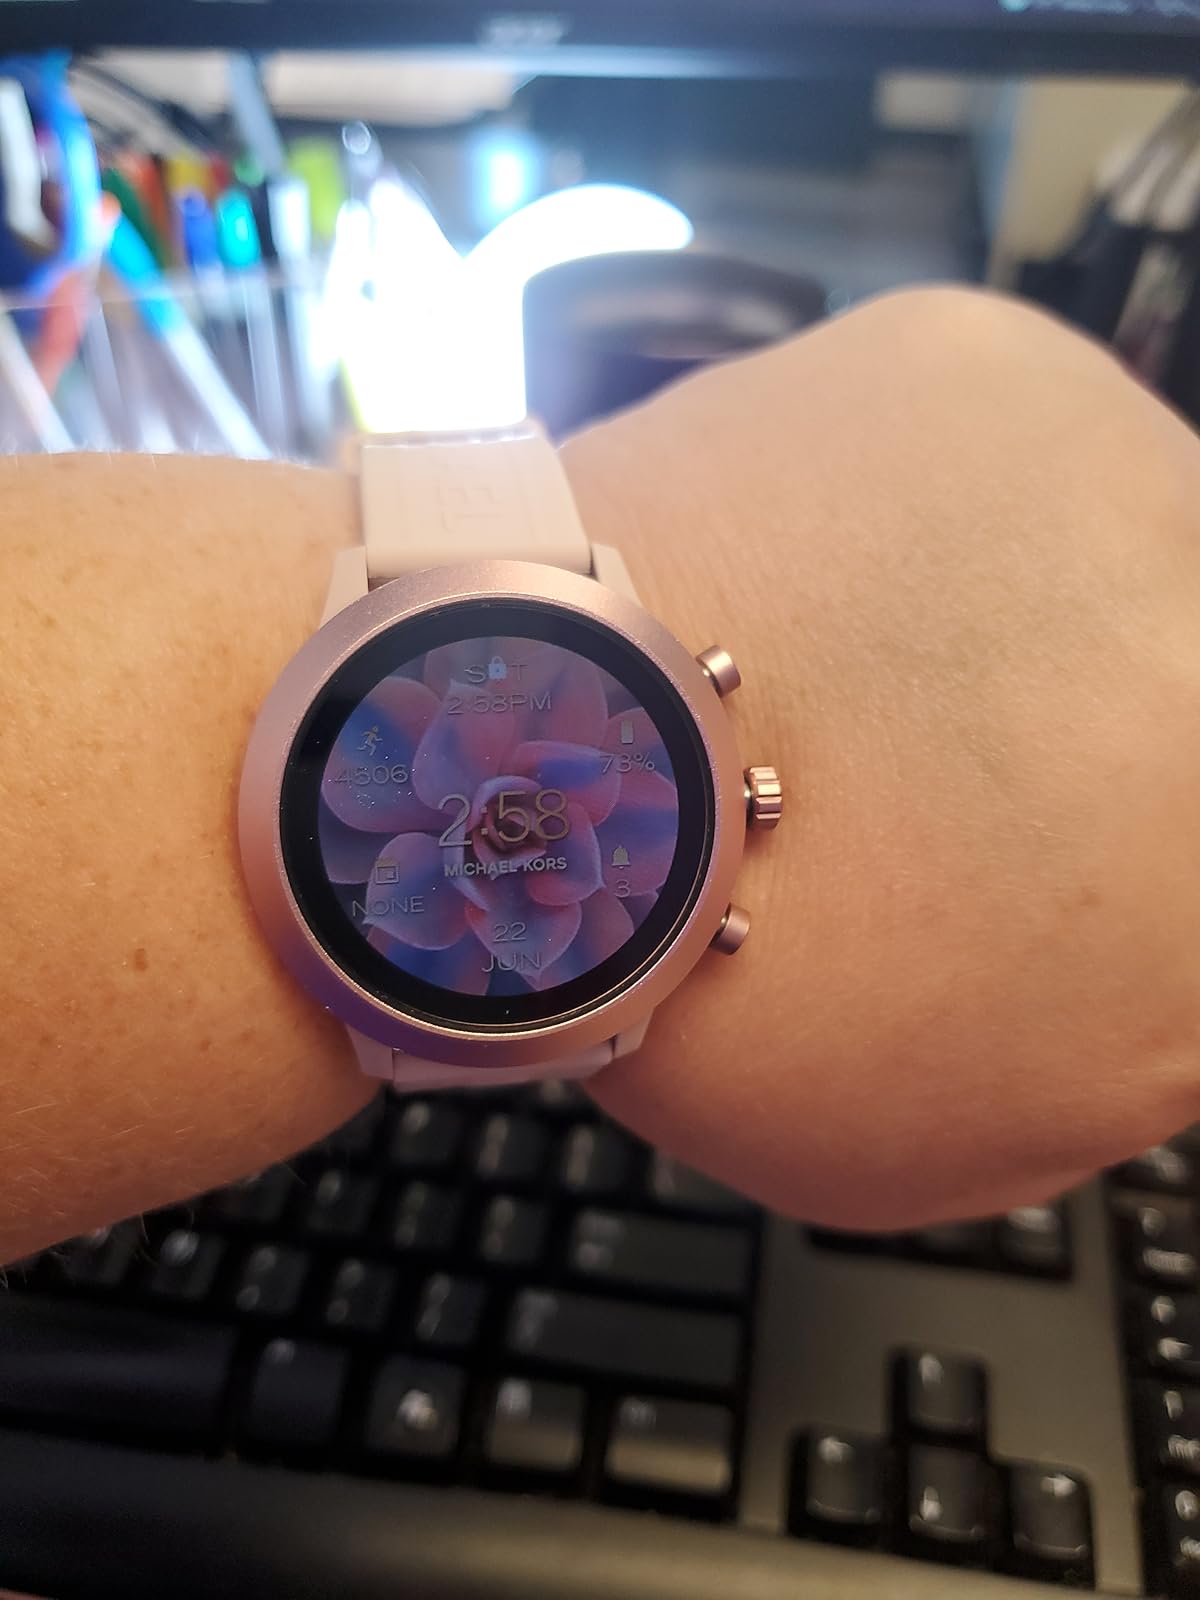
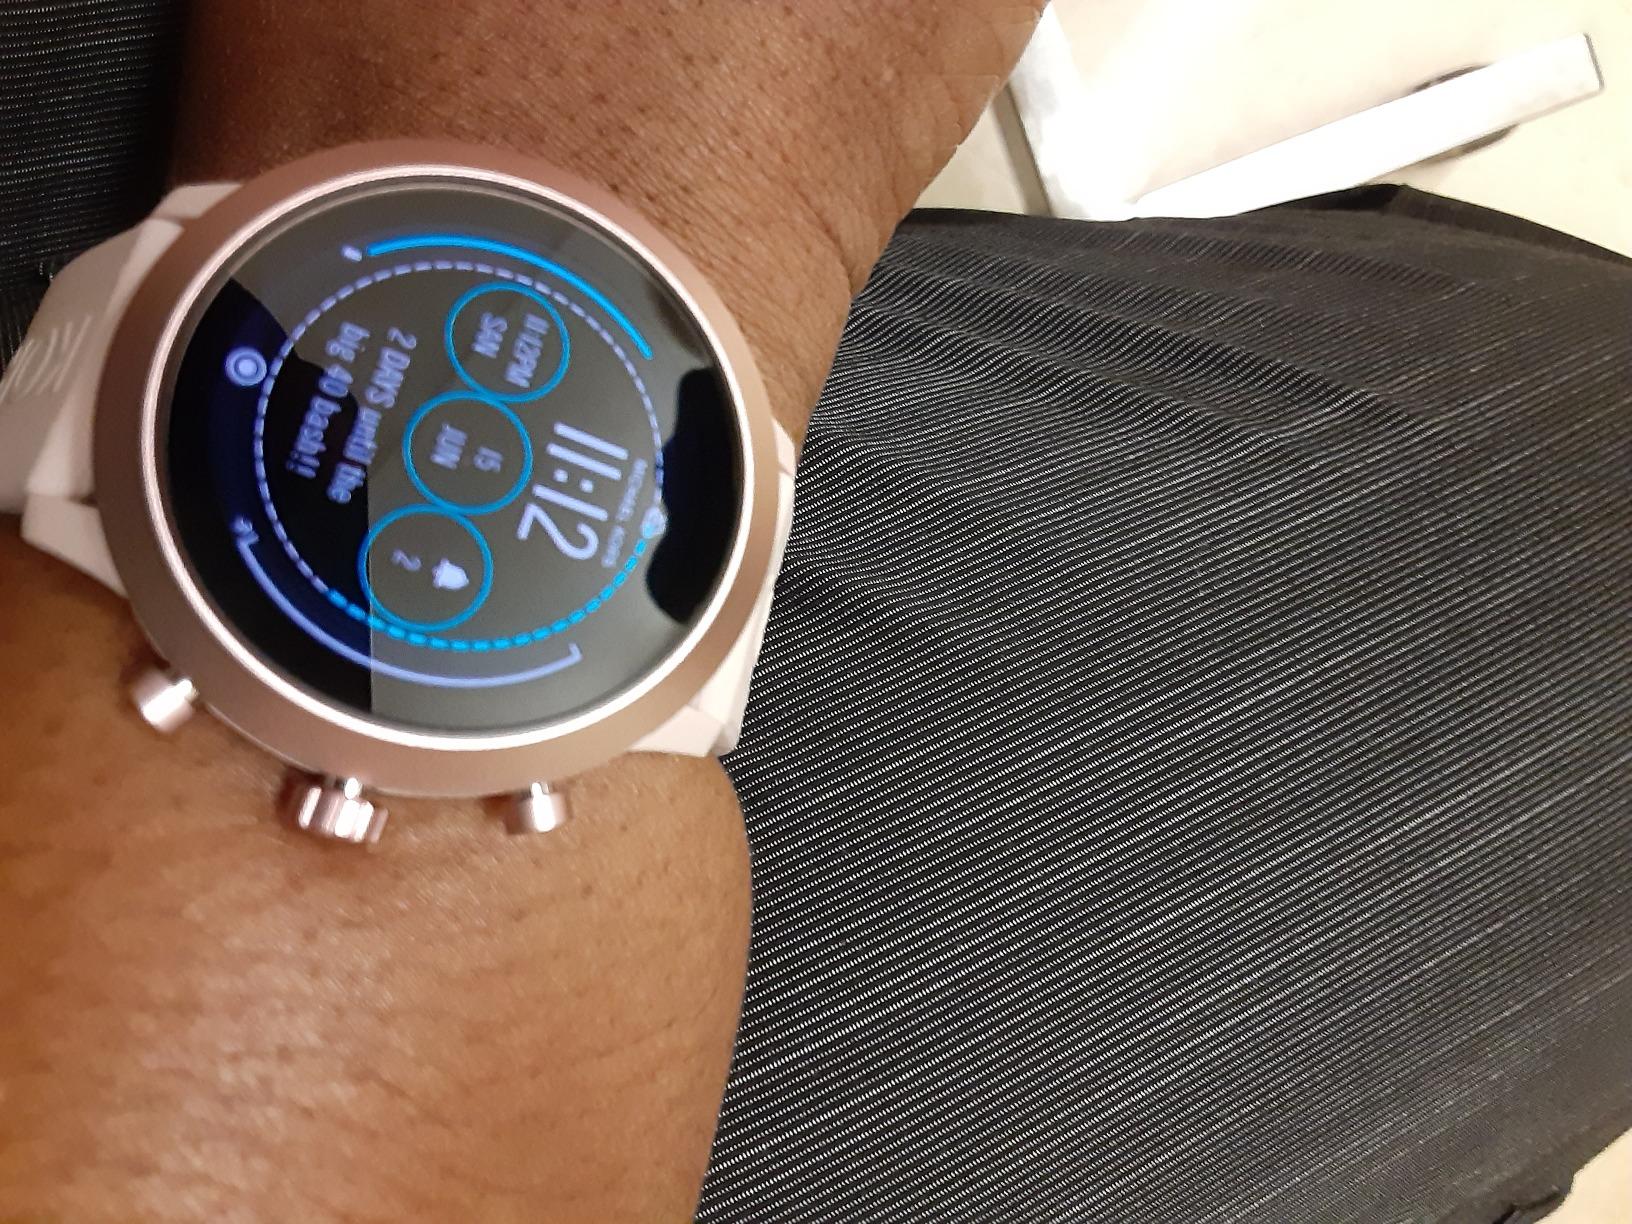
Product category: smartwatch
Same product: yes